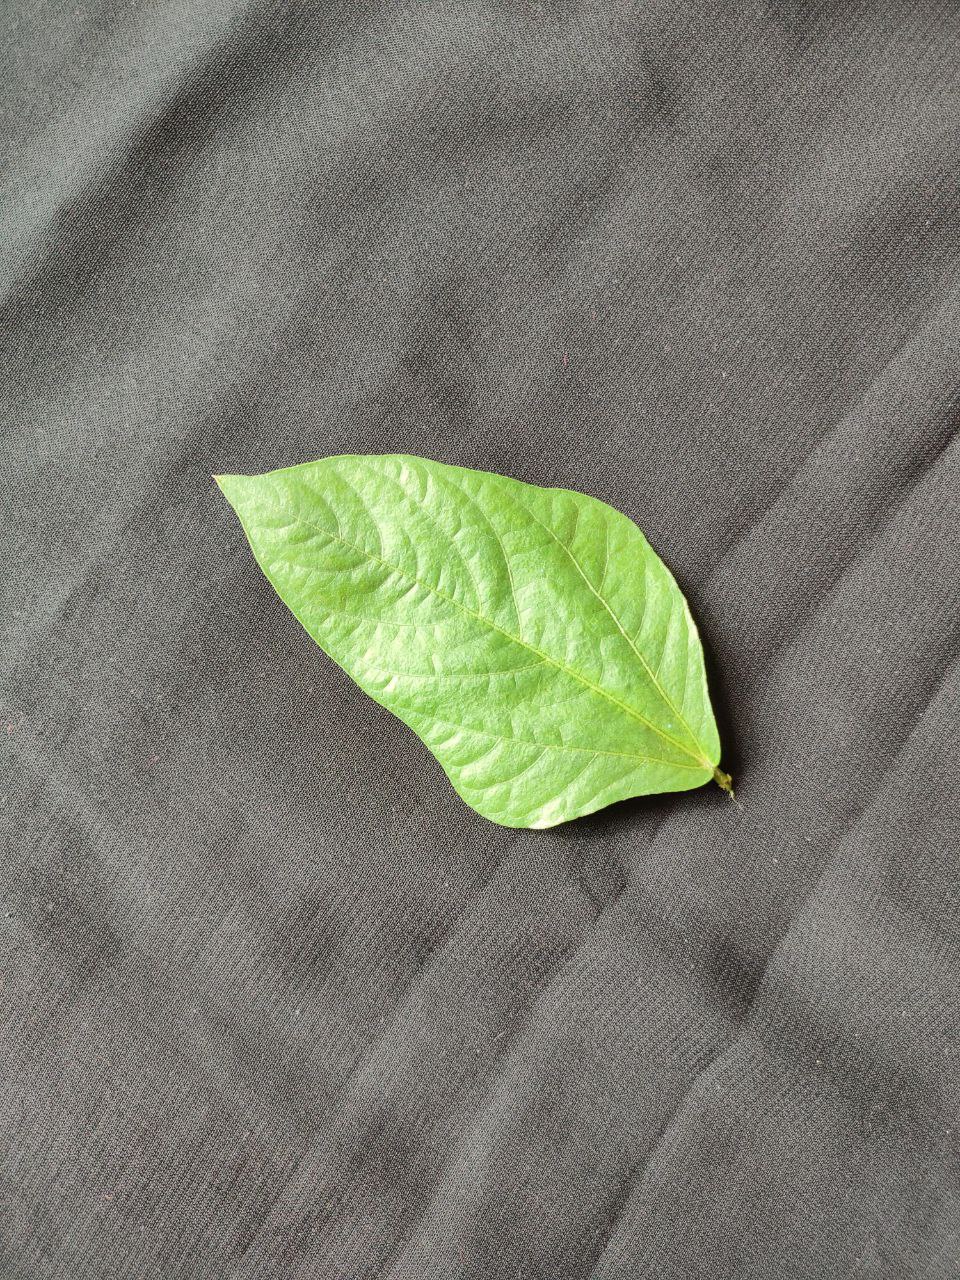
Crop: cowpea
Leaf condition: Fresh Leaf